Tommy Chase

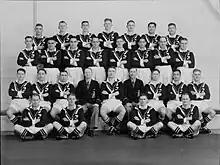
The 1939-40 touring side. Chase is seated second from the right.

Chase’s next game was a tribal match for Tūwharetoa against Arawa from the Rotorua area. The match was played at the later teams ground on September 9. He played well on the wing and was coming back into form in a 29-7 loss where he kicked a drop goal.